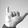
ASL letter: Y